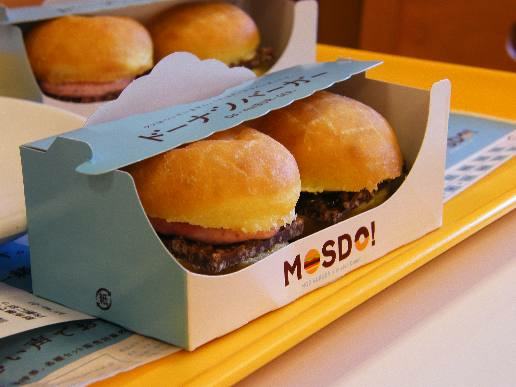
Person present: No